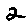
Label: 2